Manchester Oldham Road railway station

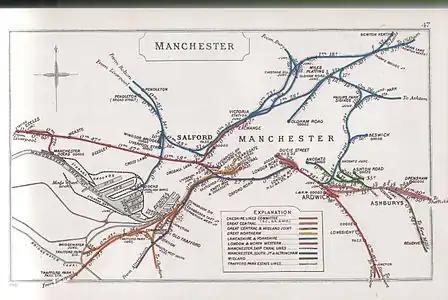
Railway Clearing House diagram of railways in central Manchester in 1910 showing the Lancashire & Yorkshire Railway line from Oldham Road Junction to Oldham Road goods depot.

Daily departures (except Sundays) to on opening were at 0700, 0800, 1000, 1100, 1300, 1600, 1800 with a further departure to Rochdale at 1900. By October services had been refined to 0800, 0900, 1000, 1100, 1300, 1500, 1600, 1700, 1800 and 1900, with Sunday services at 0800, 0900, 1730 and 1900.